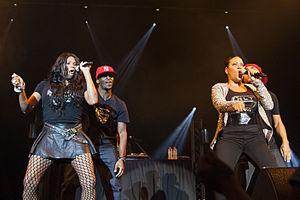
Salt-N-Pepa est un groupe de hip-hop américain, originaire du Queens, New York. Le groupe, composé de Cheryl Salt James, de Sandra Pepa Denton, et à l'origine de Latoya Hanson remplacée par Deidra DJ Spinderella Roper, est formé en 1985 et l'un des premiers groupes de rap féminins. Au fil de leur parcours, Salt-N-Pepa remportent cinq prix : un Grammy Award dans la catégorie de meilleure performance d'un groupe ou duo, un MTV Video Music Award dans la catégorie meilleur clip dance, un MTV Video Music Award dans la catégorie meilleure chorégraphie d'une vidéo, un MTV Video Music Award dans la catégorie meilleure vidéo de R&B et un BET Hip Hop Awards I Am Hip-Hop Icon Award.